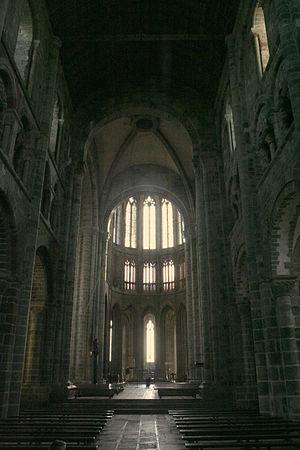
Nef de l'Abbaye du Mont Saint-Michel